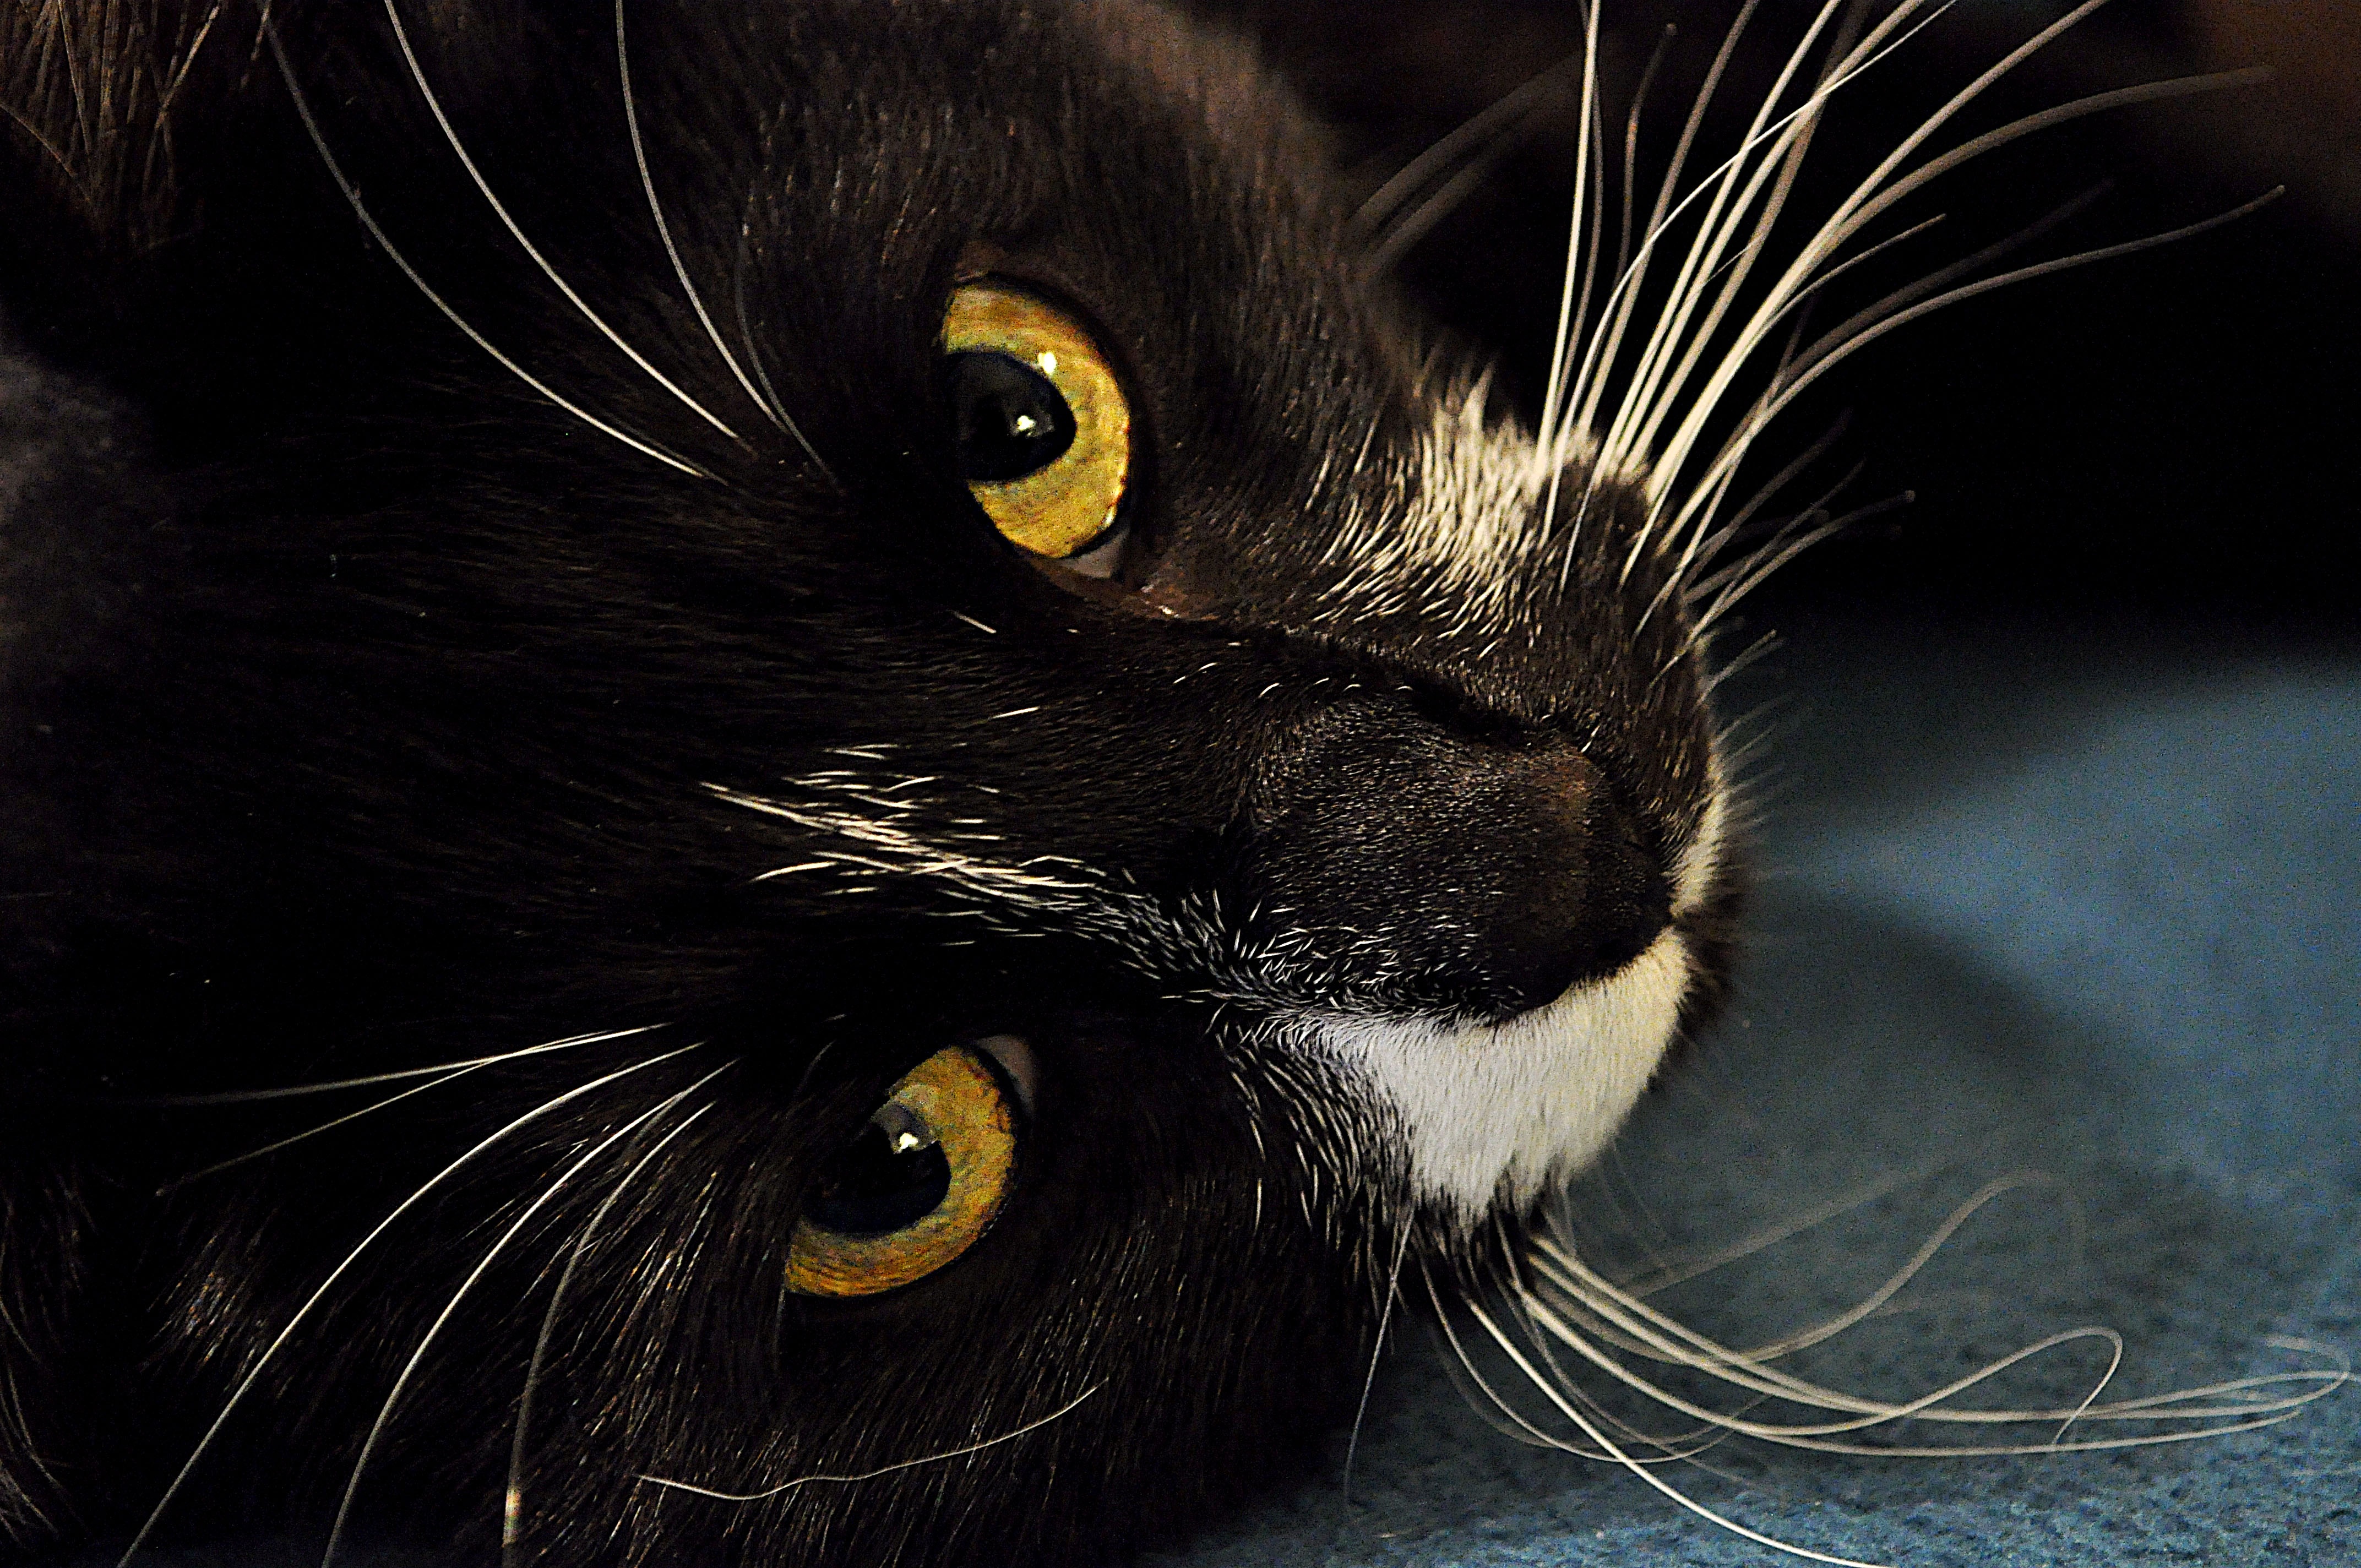
white, animal, cute, pet, cat, mammal, darkness, black cat, black, whisker, close up, eyes, whiskers, illustration, eye, vertebrate, macro photography, small to medium sized cats, cat like mammal